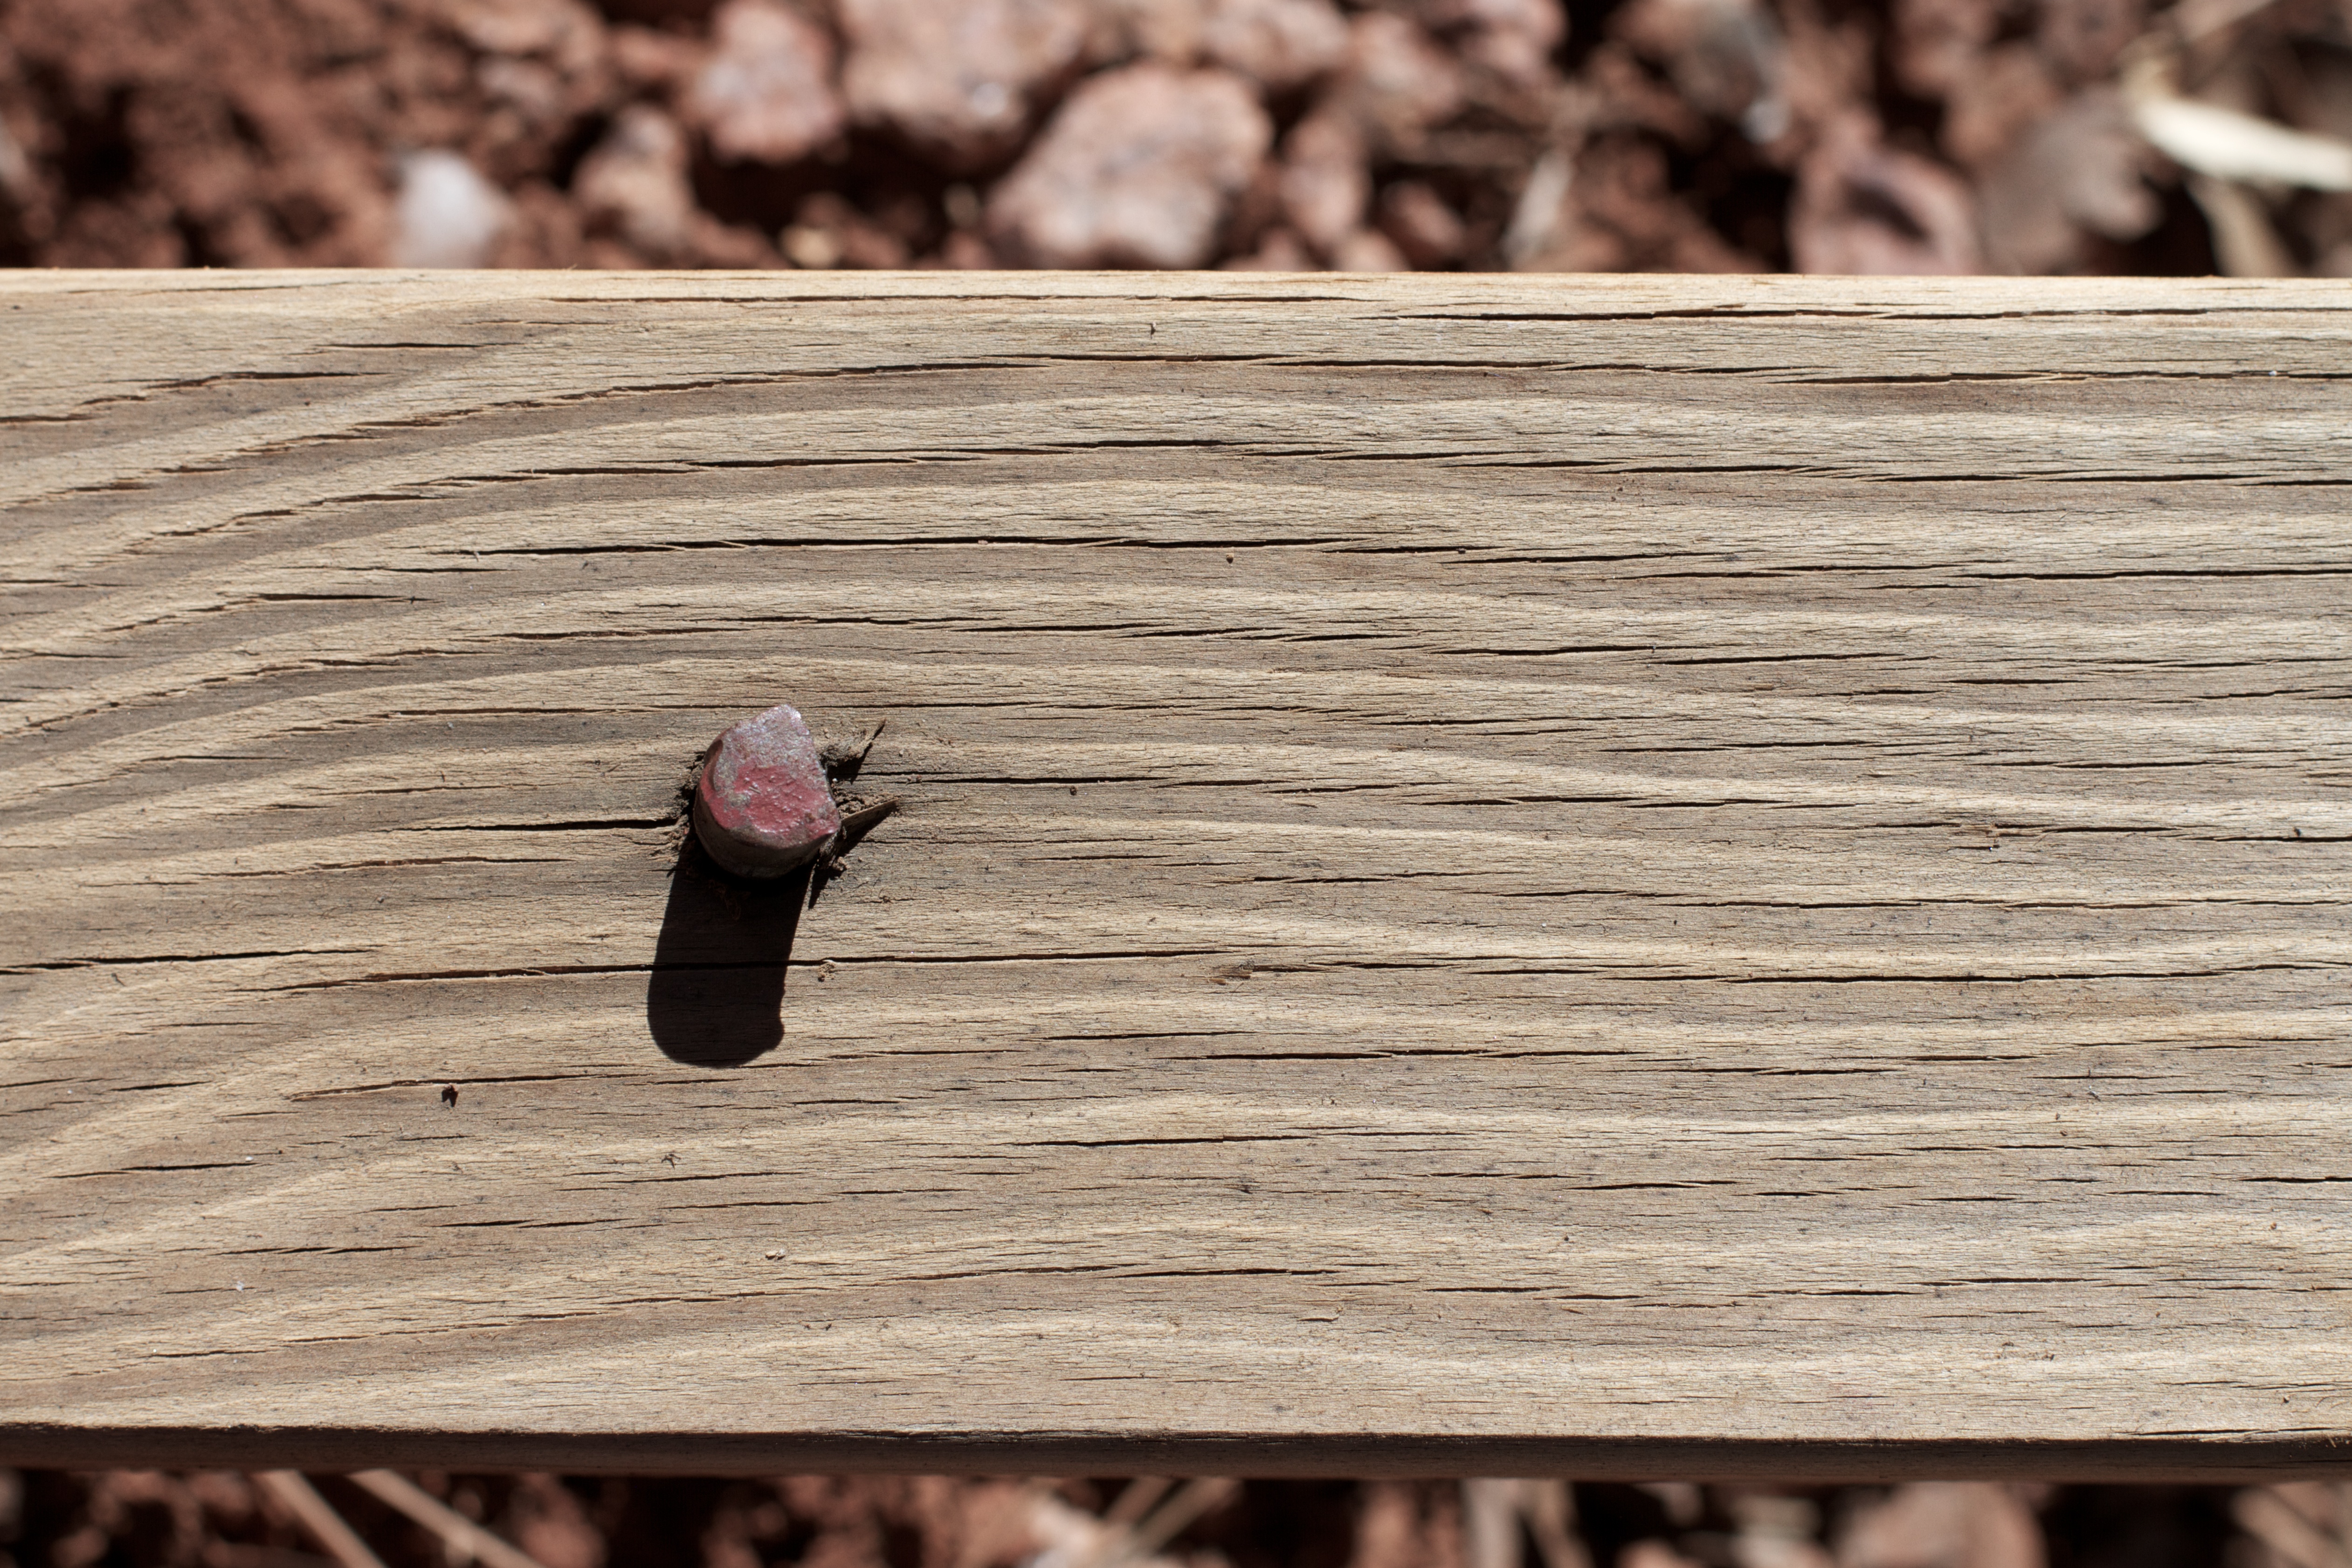
hand, wood, leaf